Describe the emotion expressed in this image:  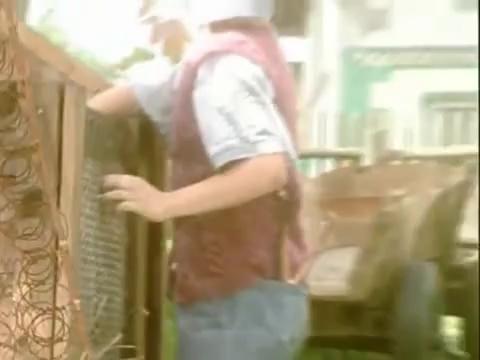
This person displays Fear, valence and arousal with low intensity.